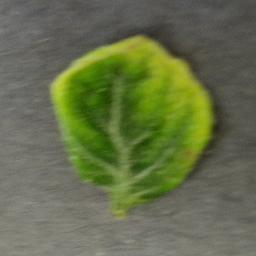
Label: Tomato___Tomato_Yellow_Leaf_Curl_Virus